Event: Nepal Earthquake
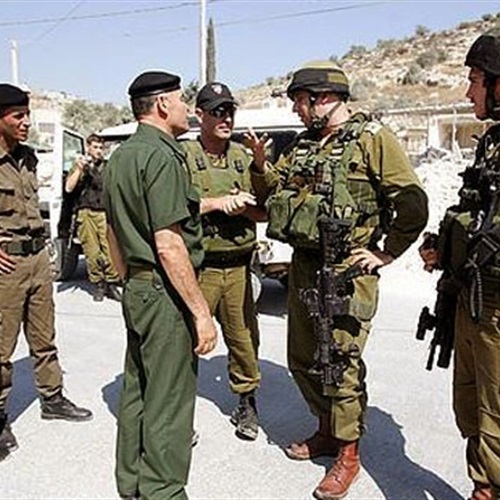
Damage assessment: no_damage